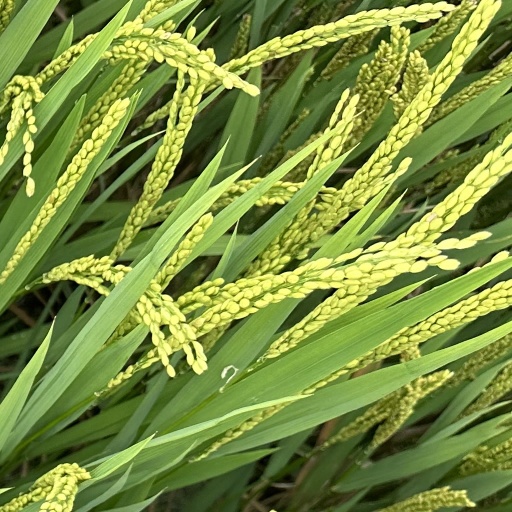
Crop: rice